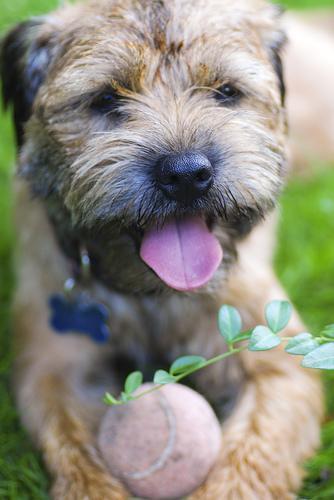
Border_terrier